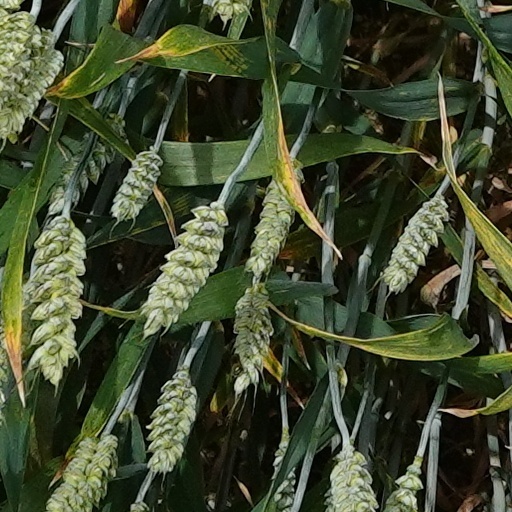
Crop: wheat